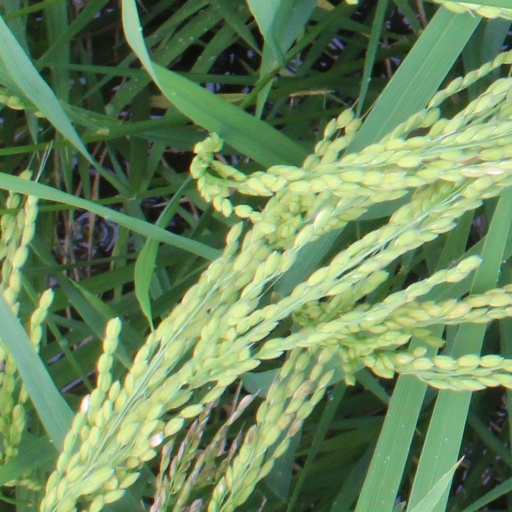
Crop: rice